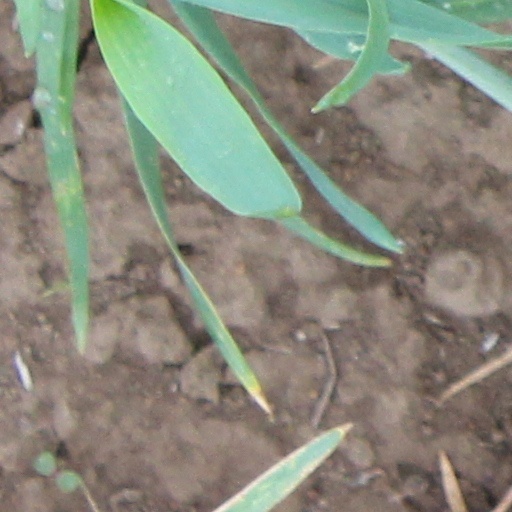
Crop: wheat